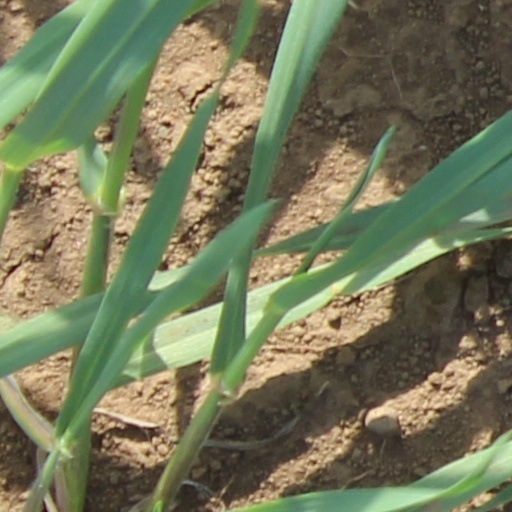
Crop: wheat